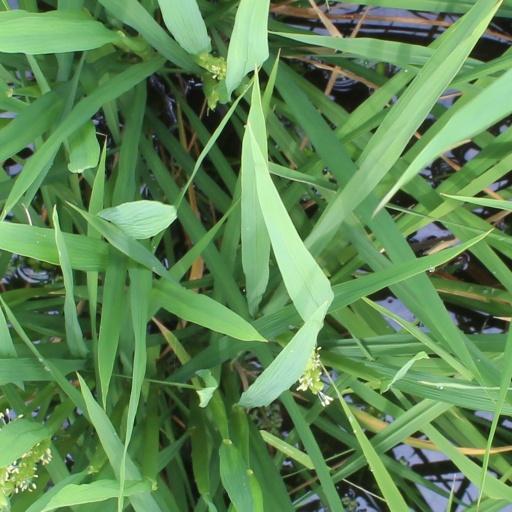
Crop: rice